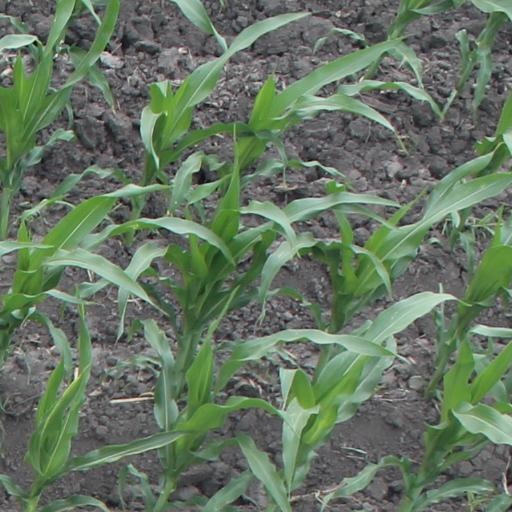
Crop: maize; corn